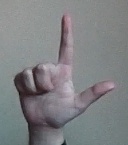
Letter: laam